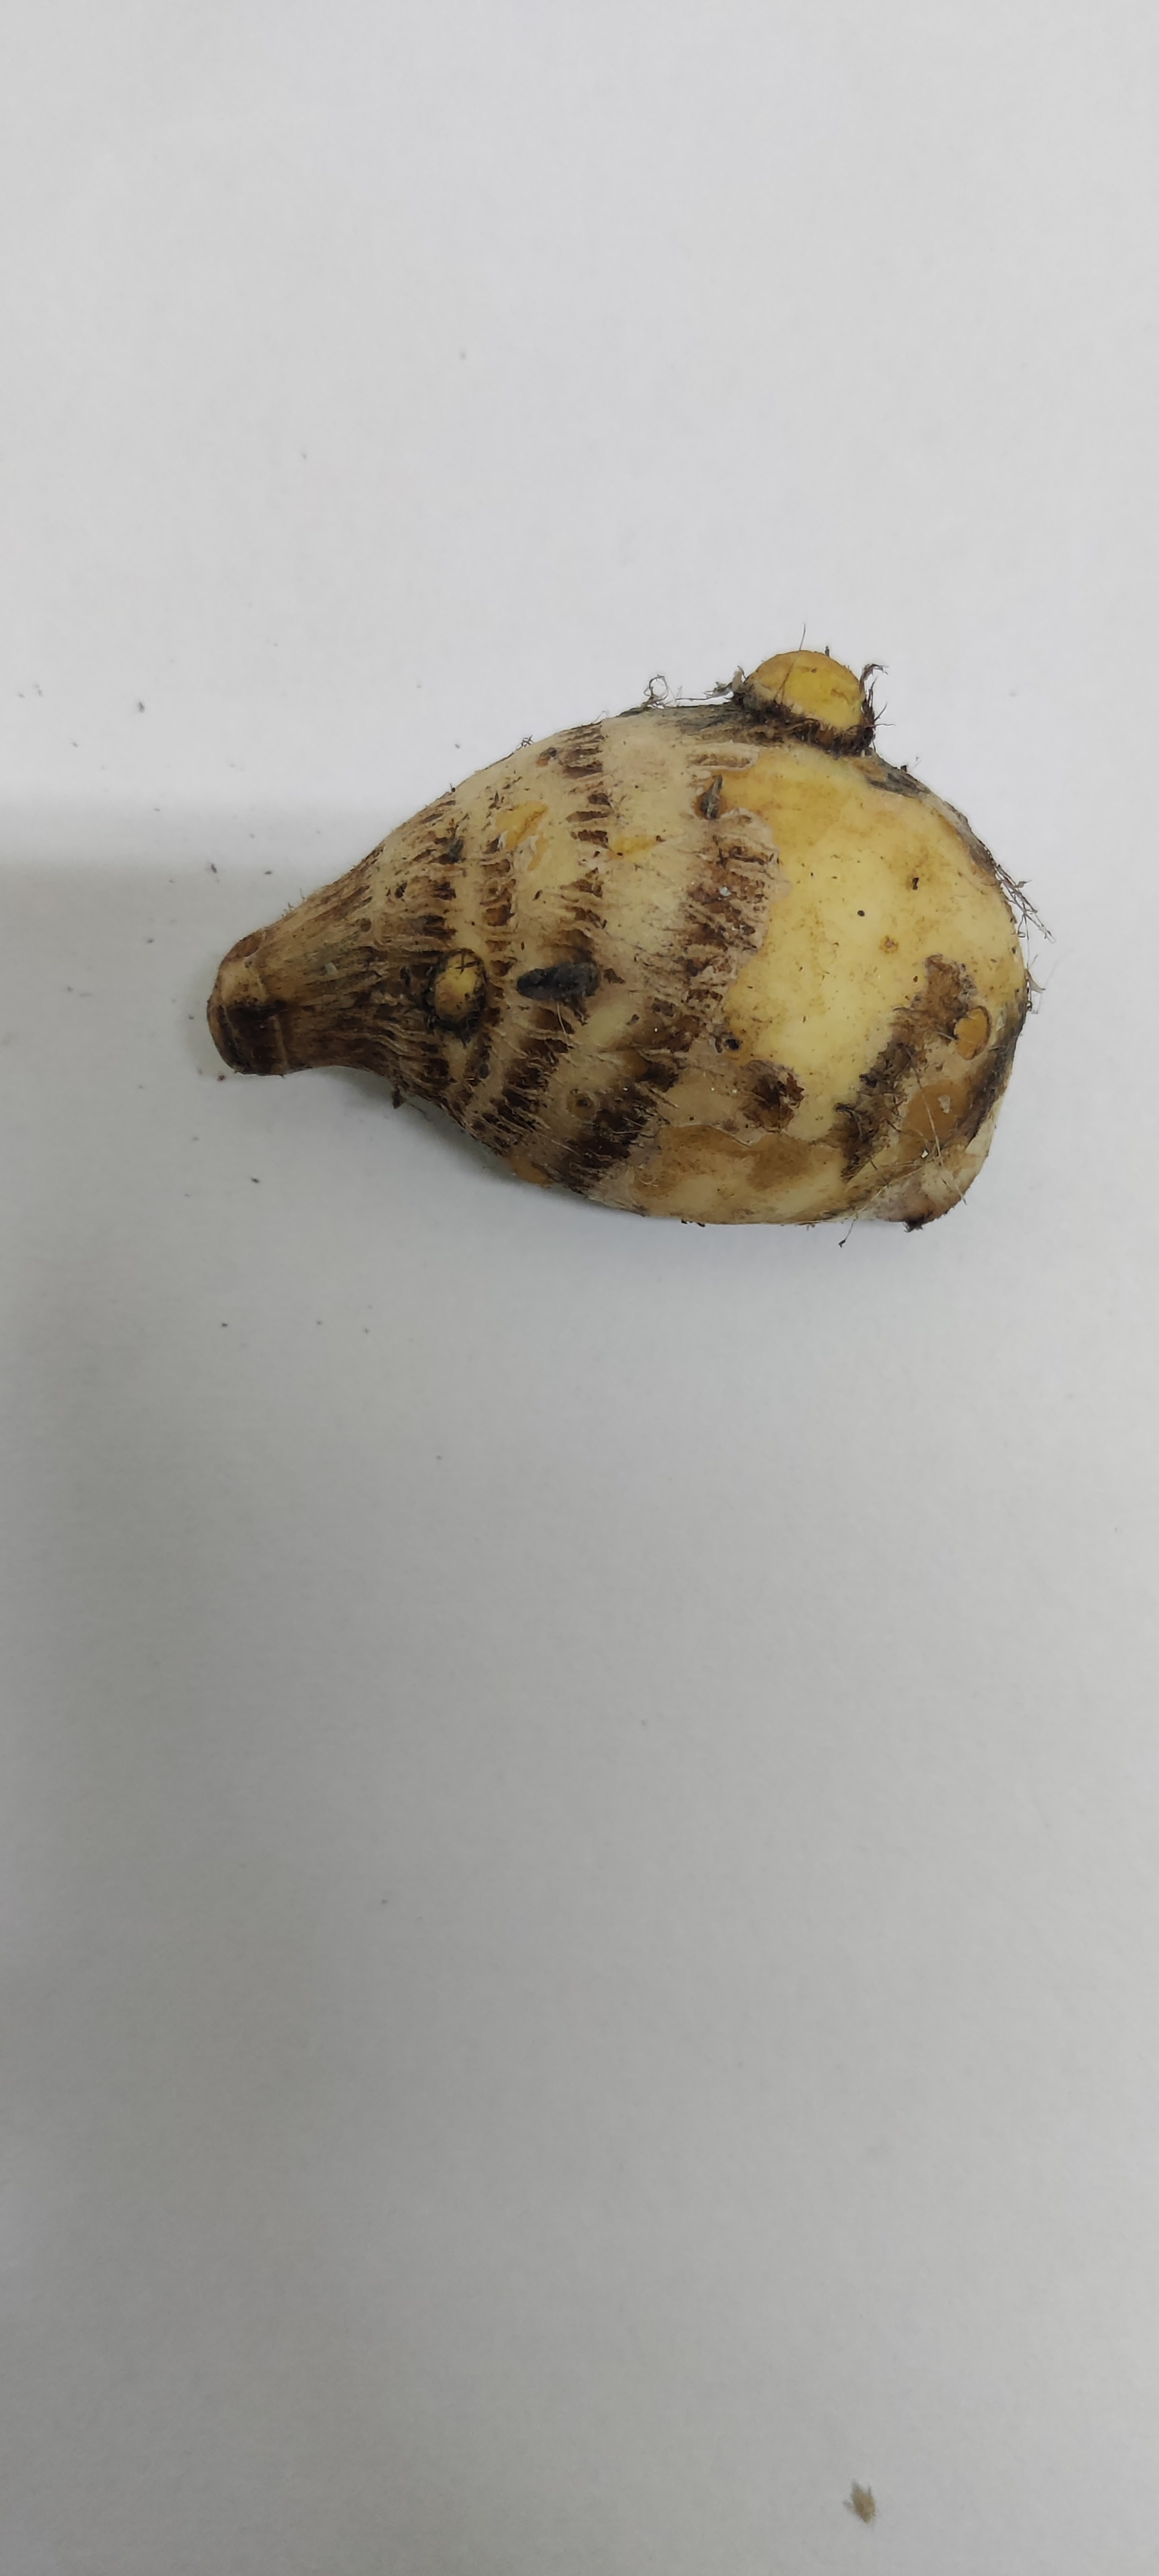
Crop: Taro root
Condition: Fresh